Pentapetalae

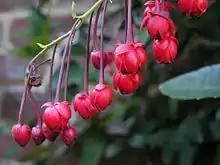
Flowers of "Berberidopsis corallina"

Berberidopsidales is an order formally accepted only in the most recent phylogenetic classifications of angiosperms, comprising two small families, Aextoxicaceae and Berberidopsidaceae, which together include only three genera and four species distributed in Chile and eastern Australia. The distinctive characters of the order are largely related to its anatomy, such as the presence of crystals—especially drusen—in the leaves and petioles, the vascular bundles of the petiole form a ring and the stoma of the leaf epidermis are of a particular type called "cyclocytic". The androecium has stamens with rigid filament and the seeds present endotesta.